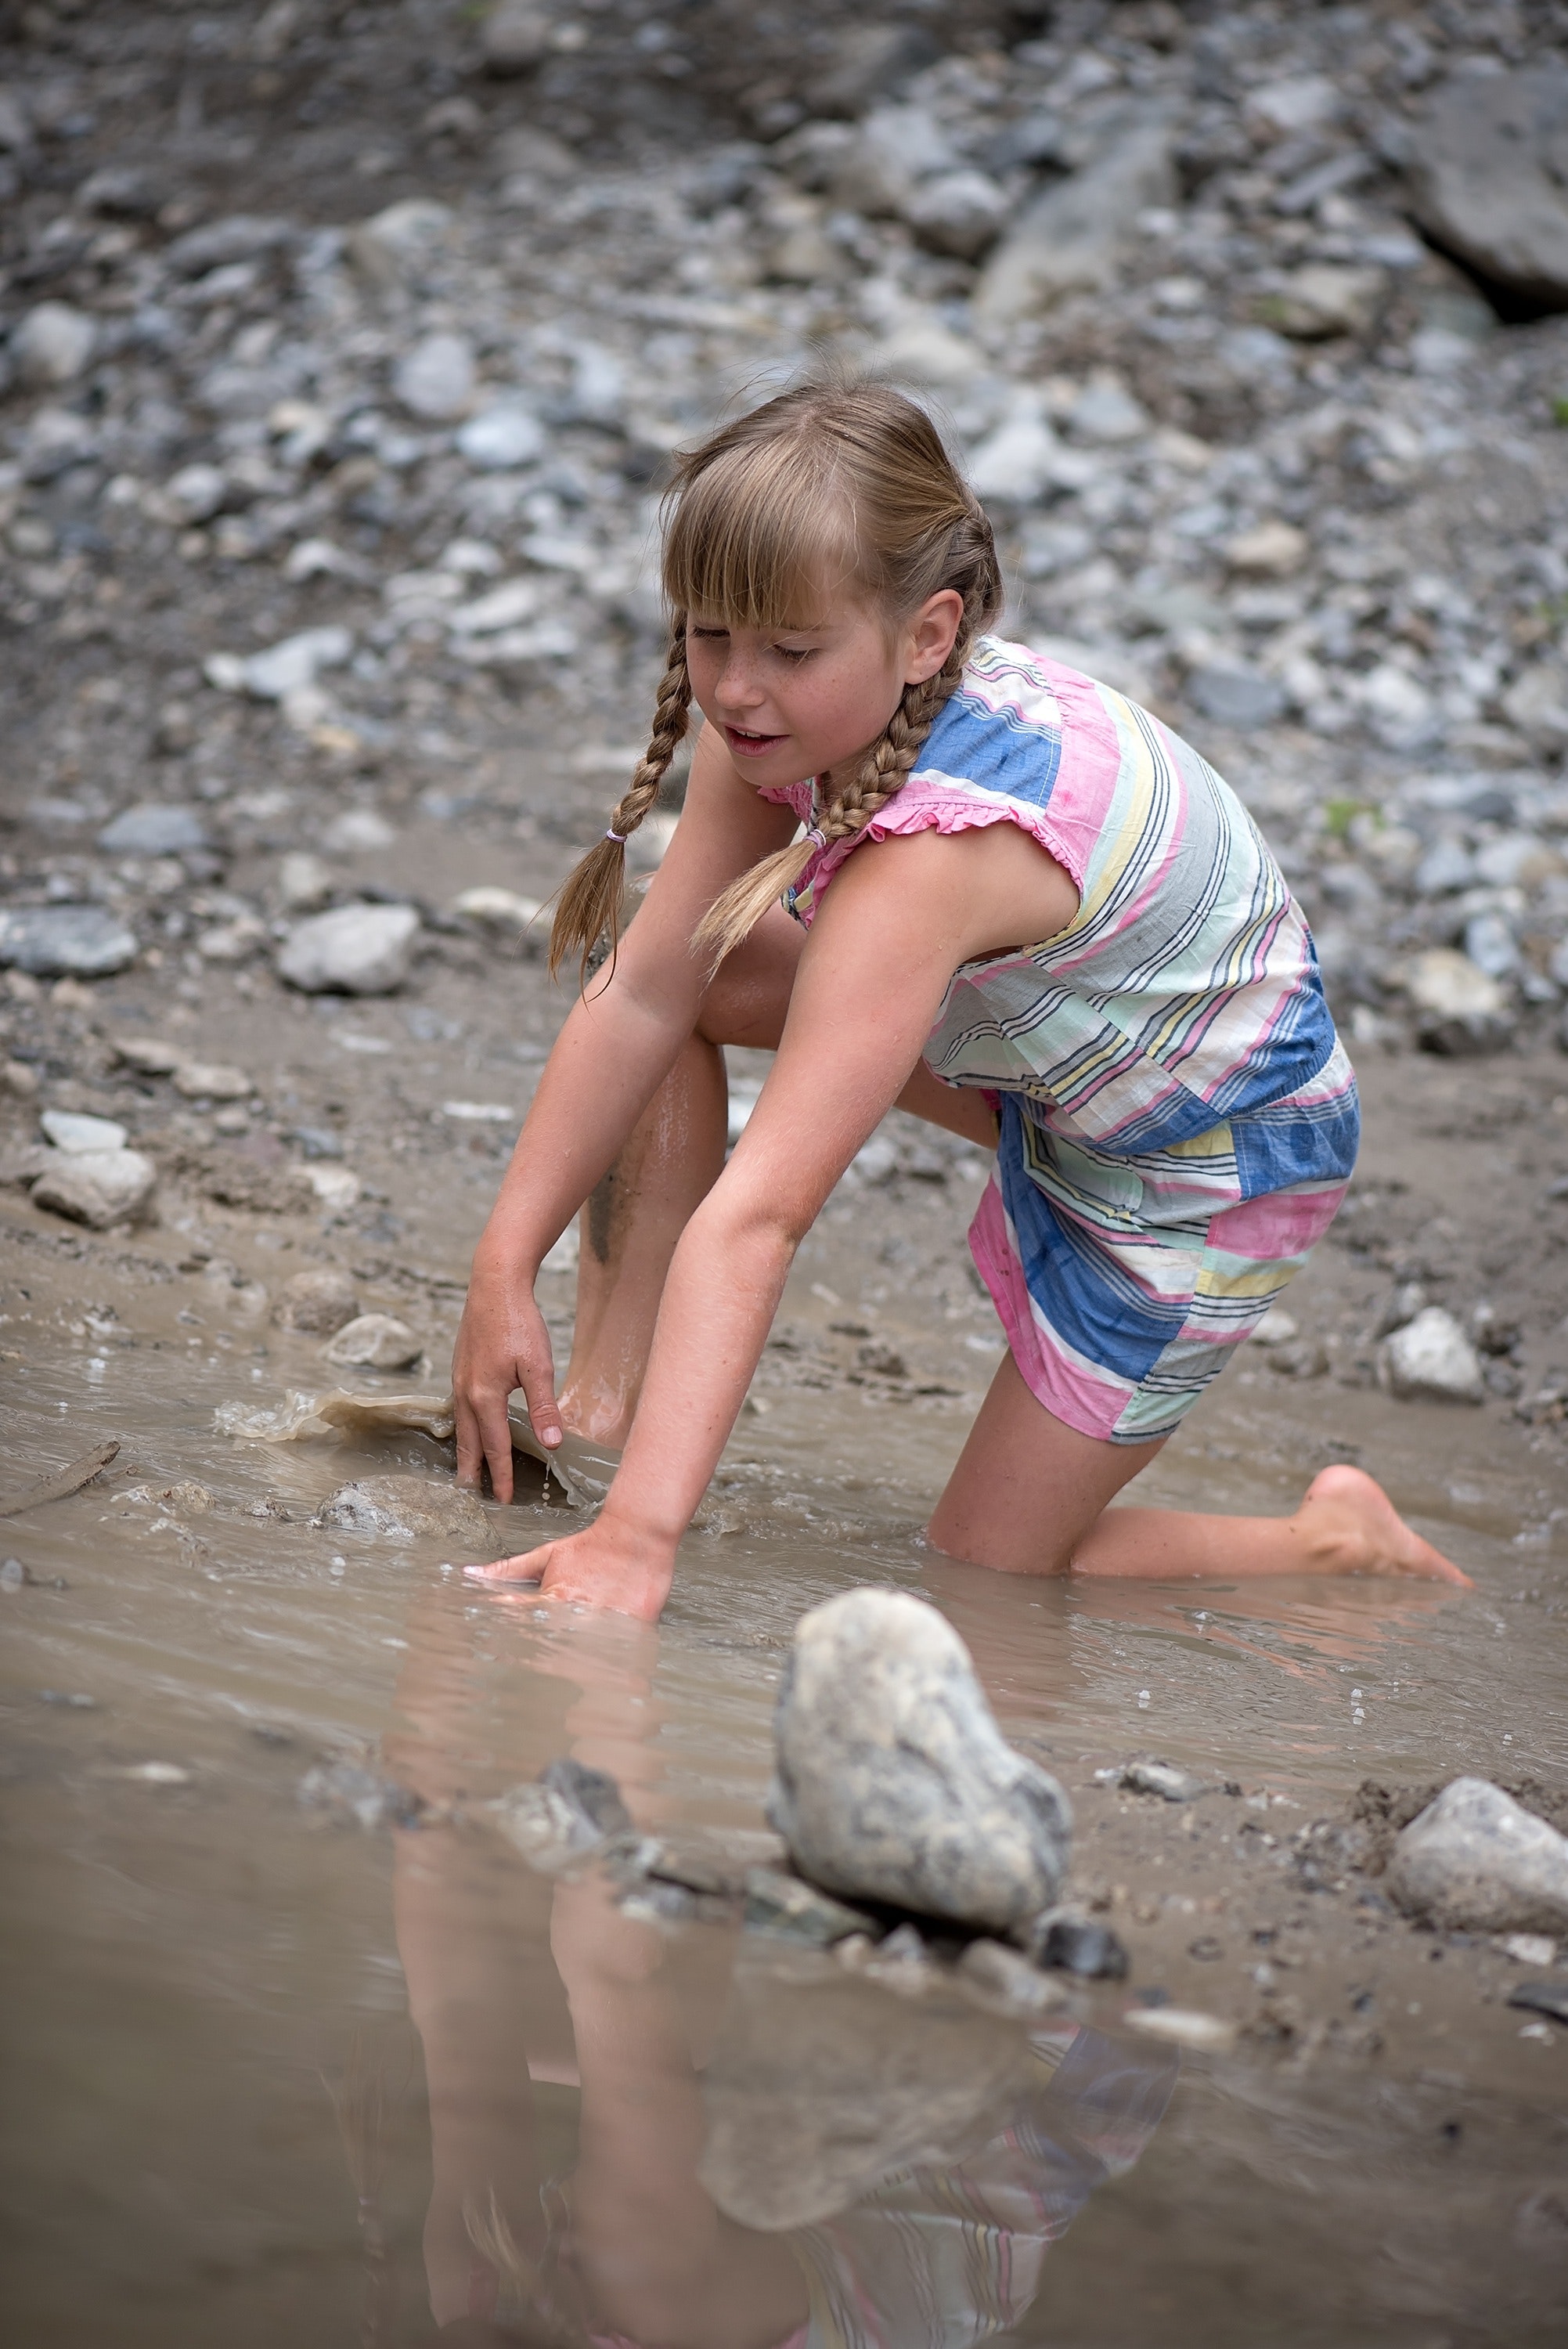
mud, child, water, play, fun, sand, soil, vacation, puddle, toddler